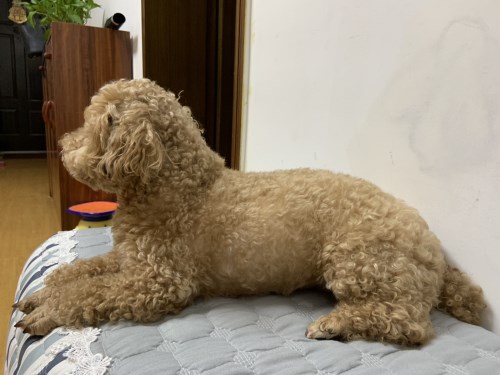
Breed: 7449-n000128-teddy